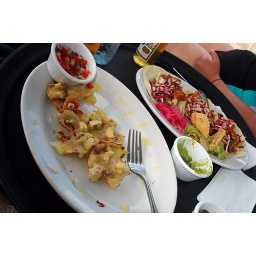
Fish tacos and nachos with the best guacamole I've ever eaten... while sitting on a beach in Cozumel, Mexico